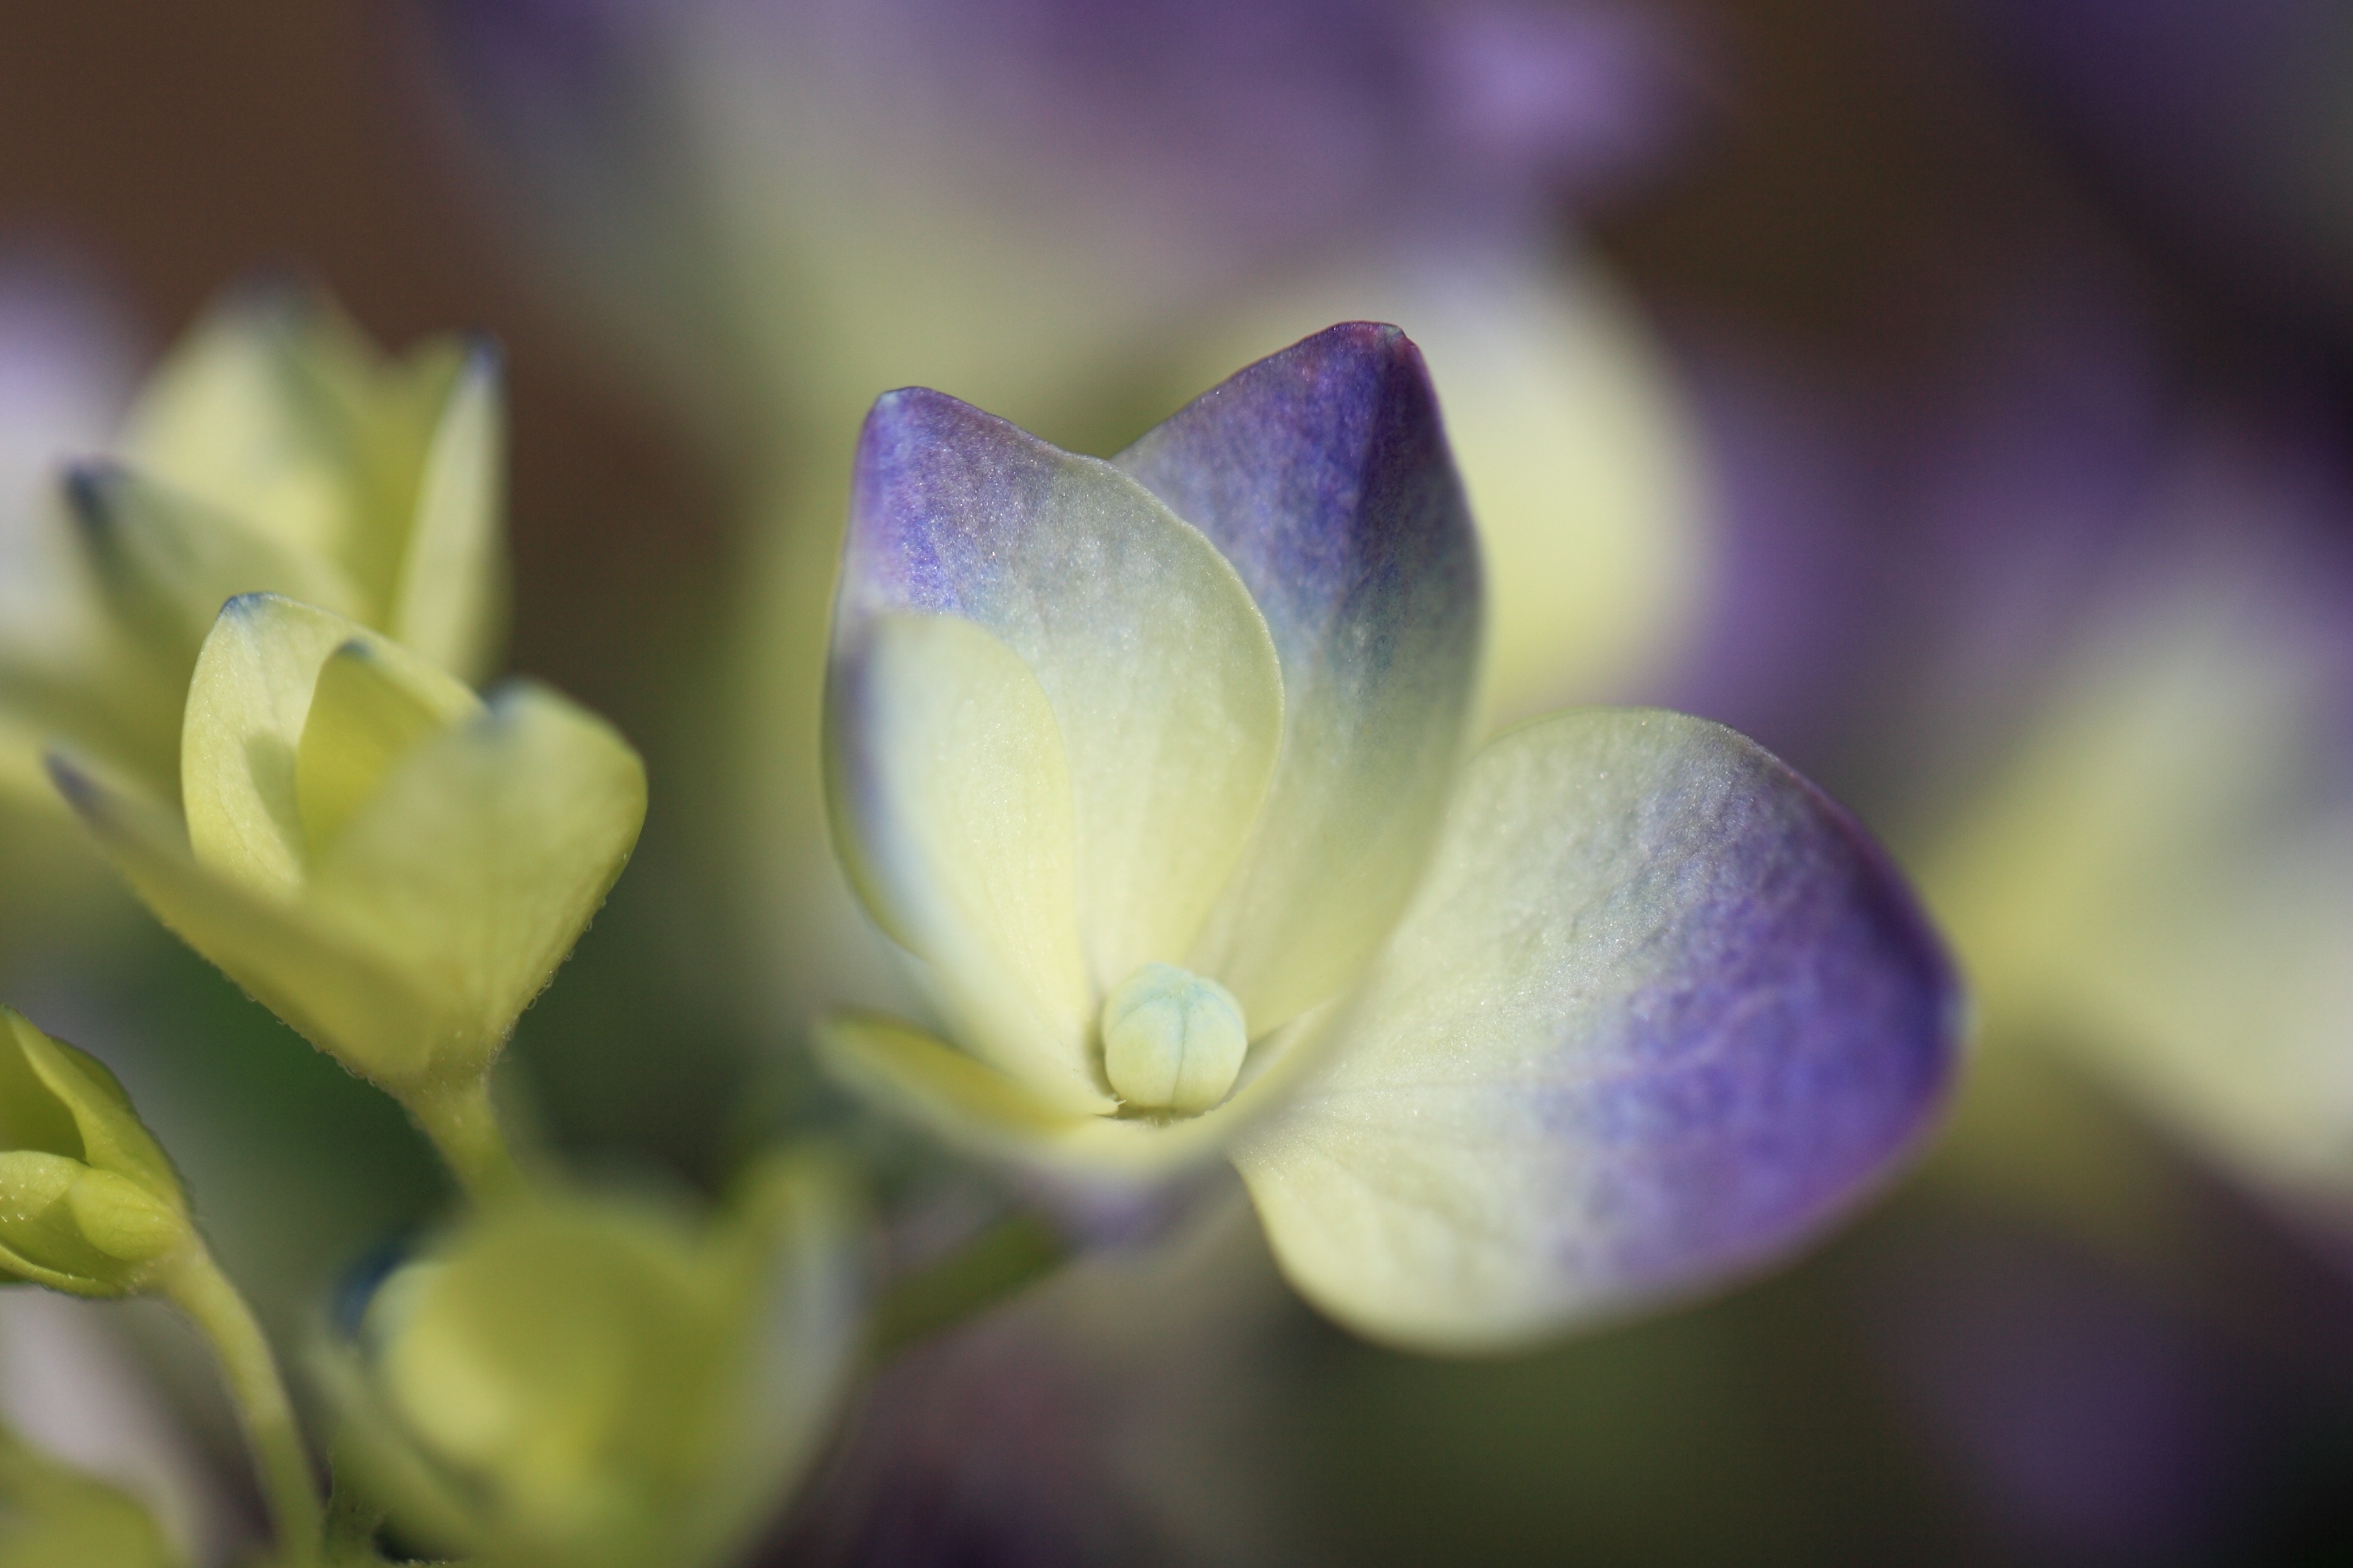
nature, blossom, plant, photography, flower, petal, high, botany, flora, hydrangea, wildflower, close up, 5d, hires, bud, markii, hi, res, resolution, macro photography, flowering plant, plant stem, land plant